Swimming Pool (1976 film)

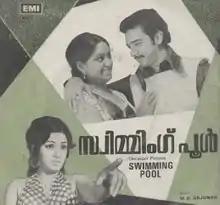
Poster

Swimming Pool is a 1976 Indian Malayalam-language film, directed by J. Sasikumar, starring Kamal Haasan, M. G. Soman, Sumithra, Rani Chandra and Thikkurissy Sukumaran Nair.